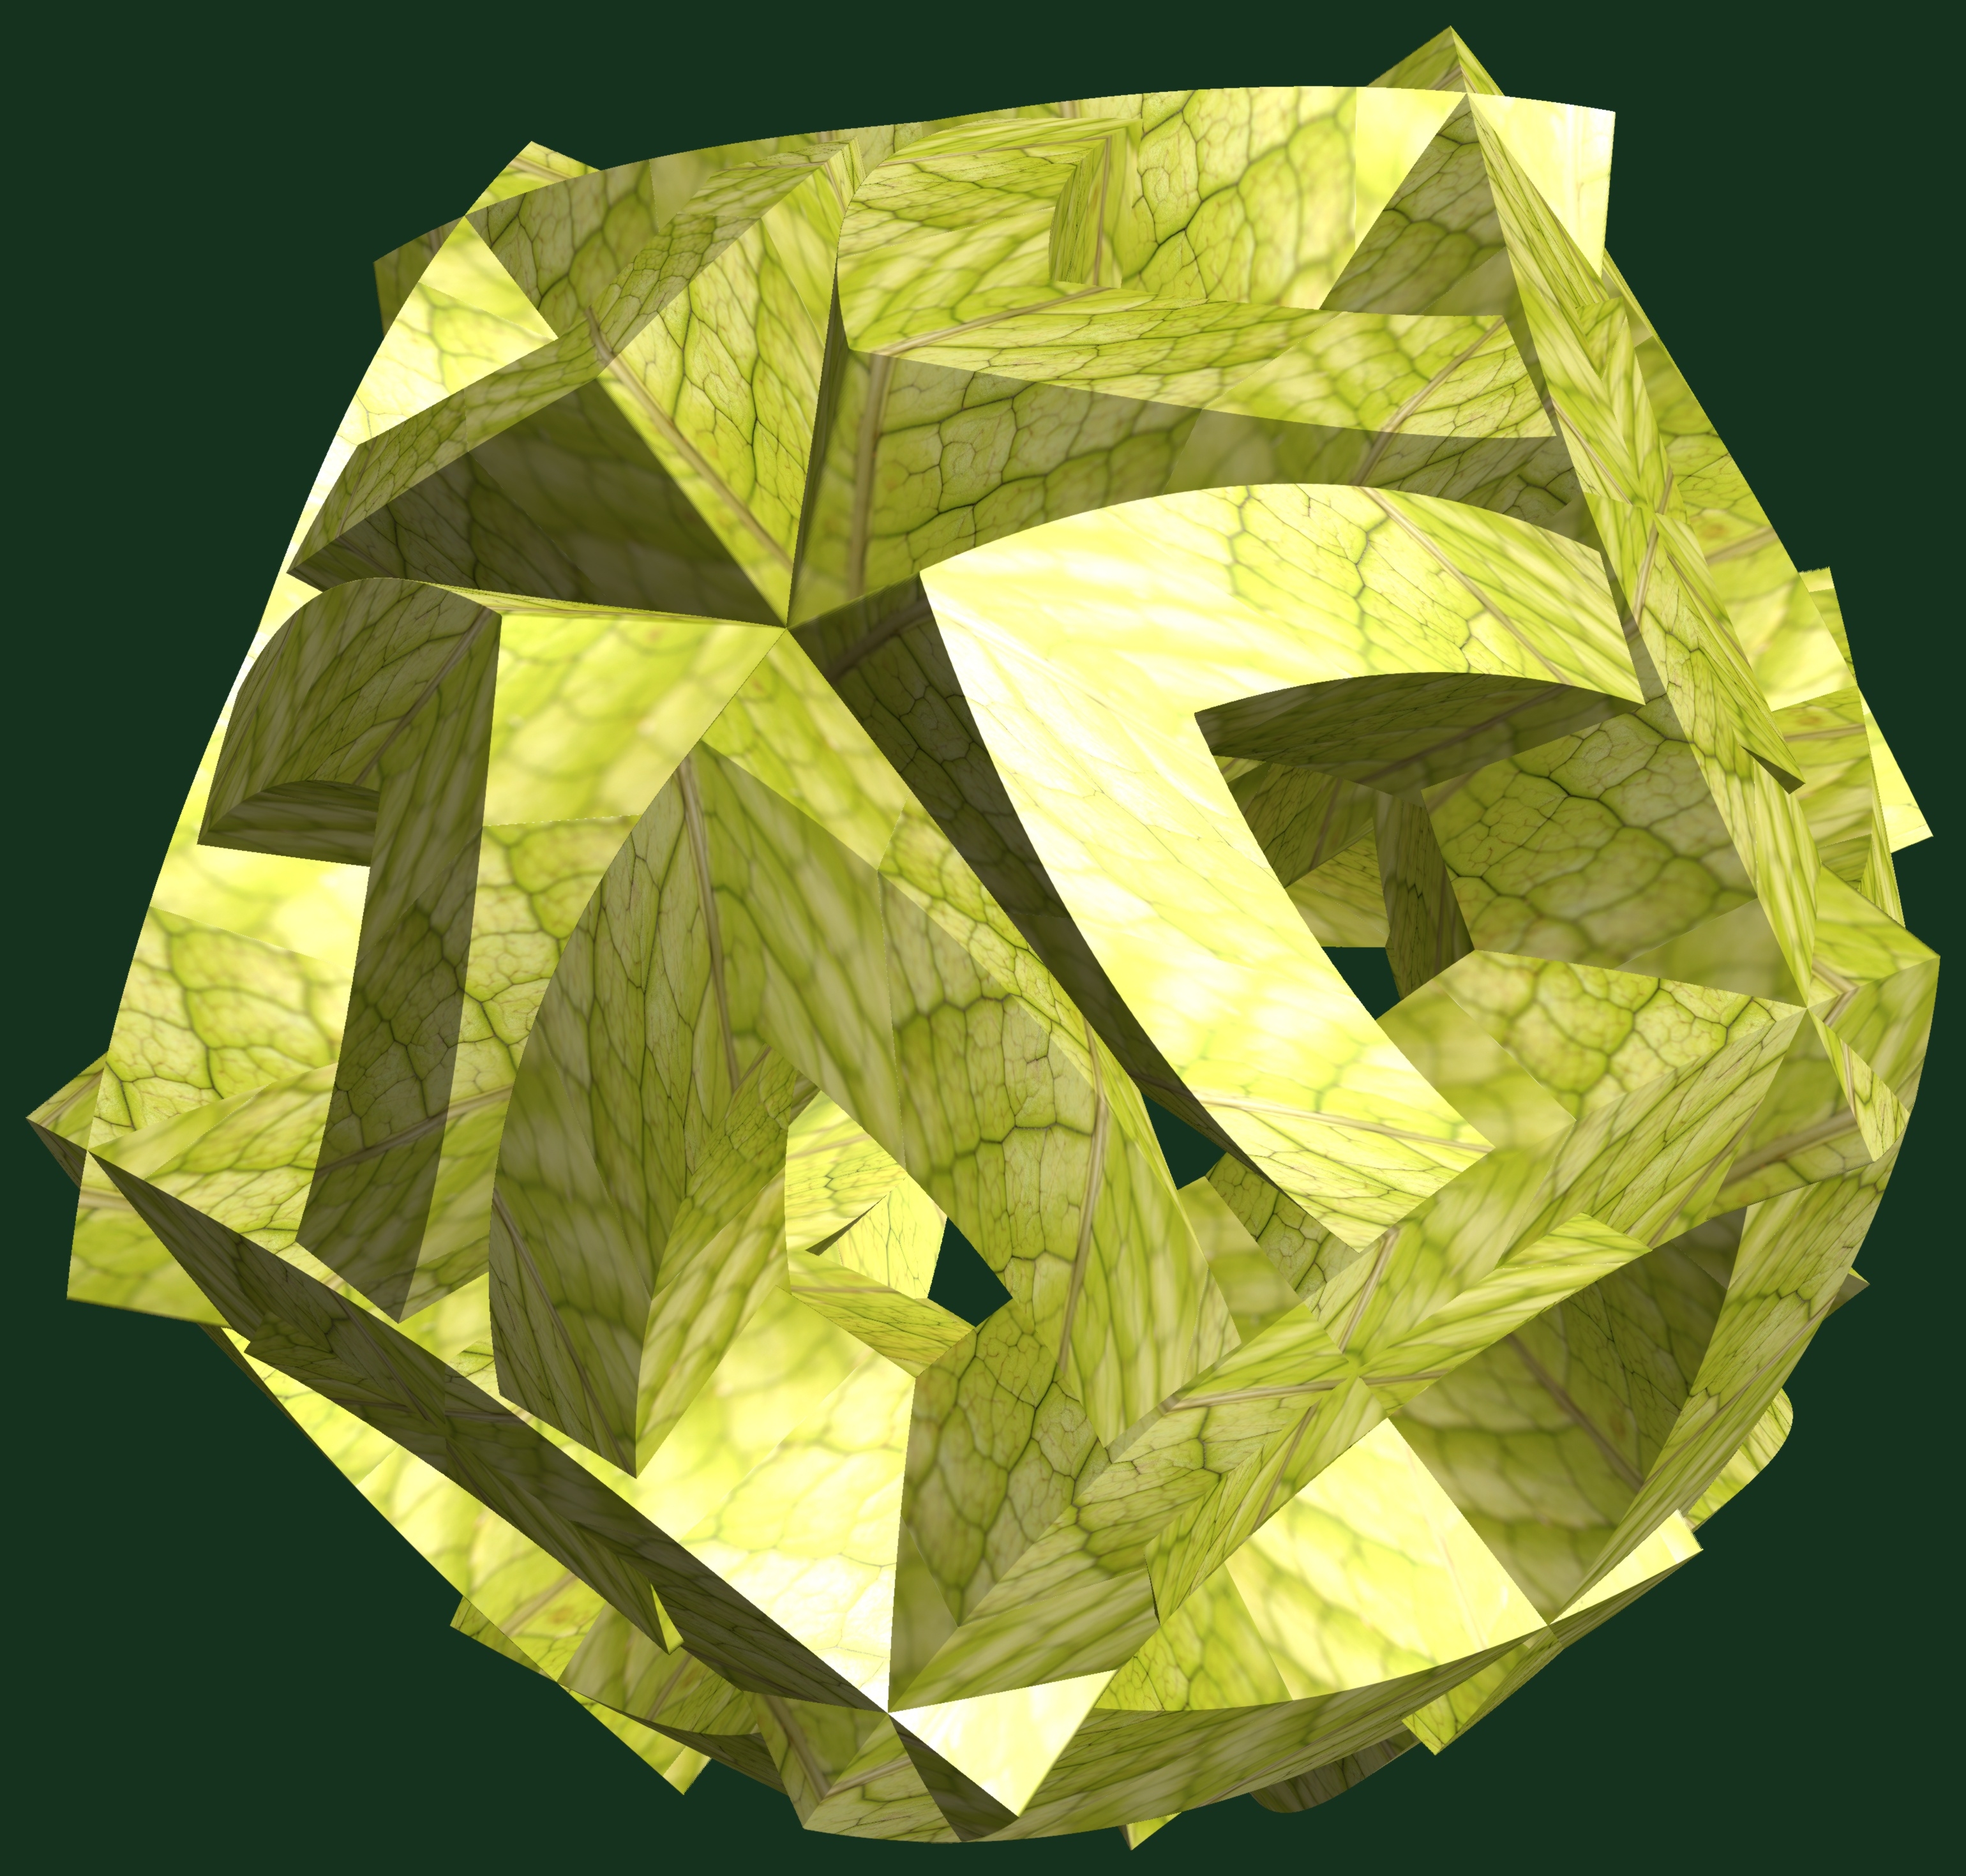
abstract, structure, plant, texture, leaf, flower, pattern, food, green, produce, geometry, yellow, sculpture, art, illustration, design, symmetry, 3d, graphic, shape, torus, mathematica, cg, parametricplot3d, code, program, algorithm, mapping, geometricsculpture, origami, flowering plant, land plant, origami paper